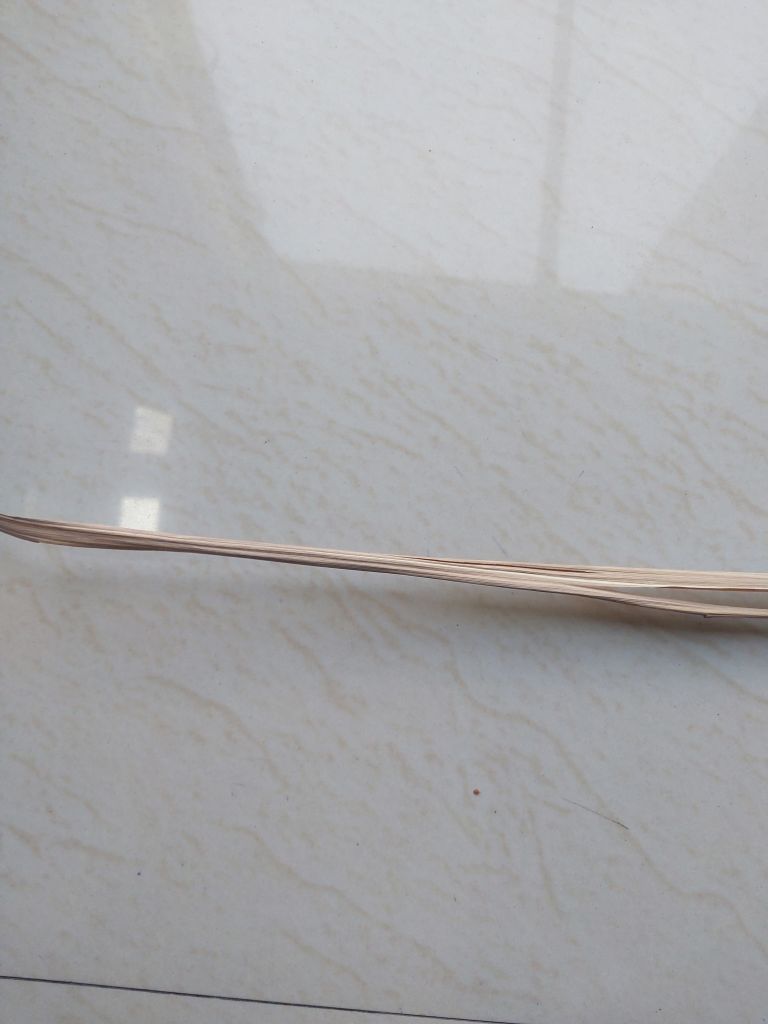
Label: Dried